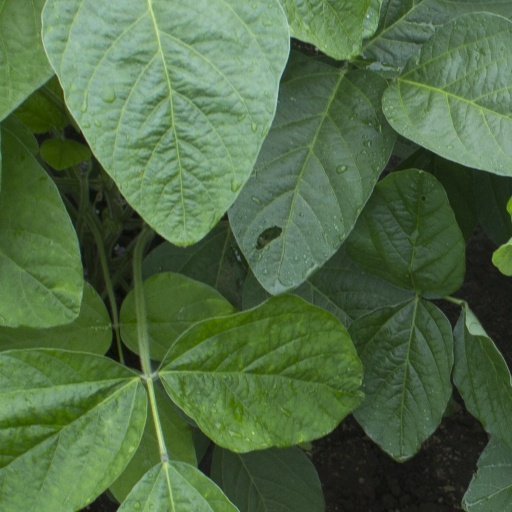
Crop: soybean